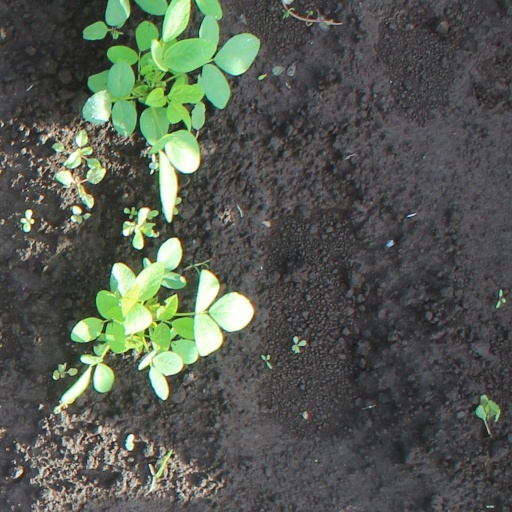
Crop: soybean